Ala al-Dawla Muhammad

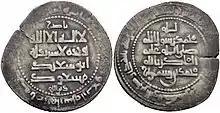

Muhammad ibn Rustam Dushmanziyar (Persian: ابوجعفر دشمنزیار), also known by his "laqab" of Ala al-Dawla Muhammad (علاء الدوله محمد), was a Daylamite military commander who founded in 1008 the short-lived but important independent Kakuyid dynasty in Jibal. He is also known as Pusar-i Kaku, Ibn Kakuyeh, Ibn Kakuya, and Ibn Kaku, which means maternal uncle in the Deylami language, and is related to the Persian word "kaka". Muhammad died in September 1041 after having carved out a powerful kingdom which included western Persia and Jibal. However, these gains were quickly lost under his successors.